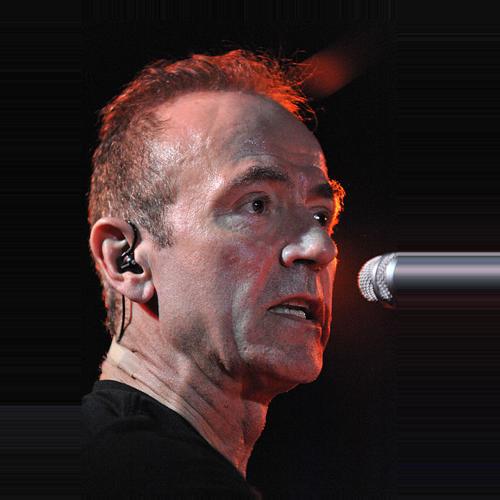
Age: 62